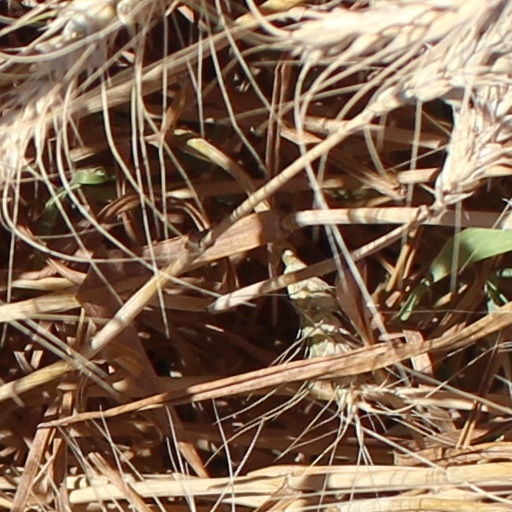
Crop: wheat